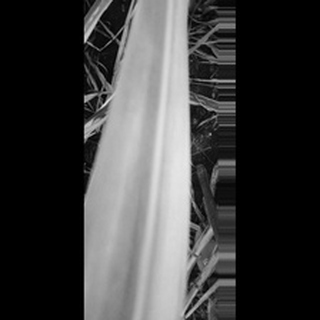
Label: sugarcane_yellow_leaf_disease